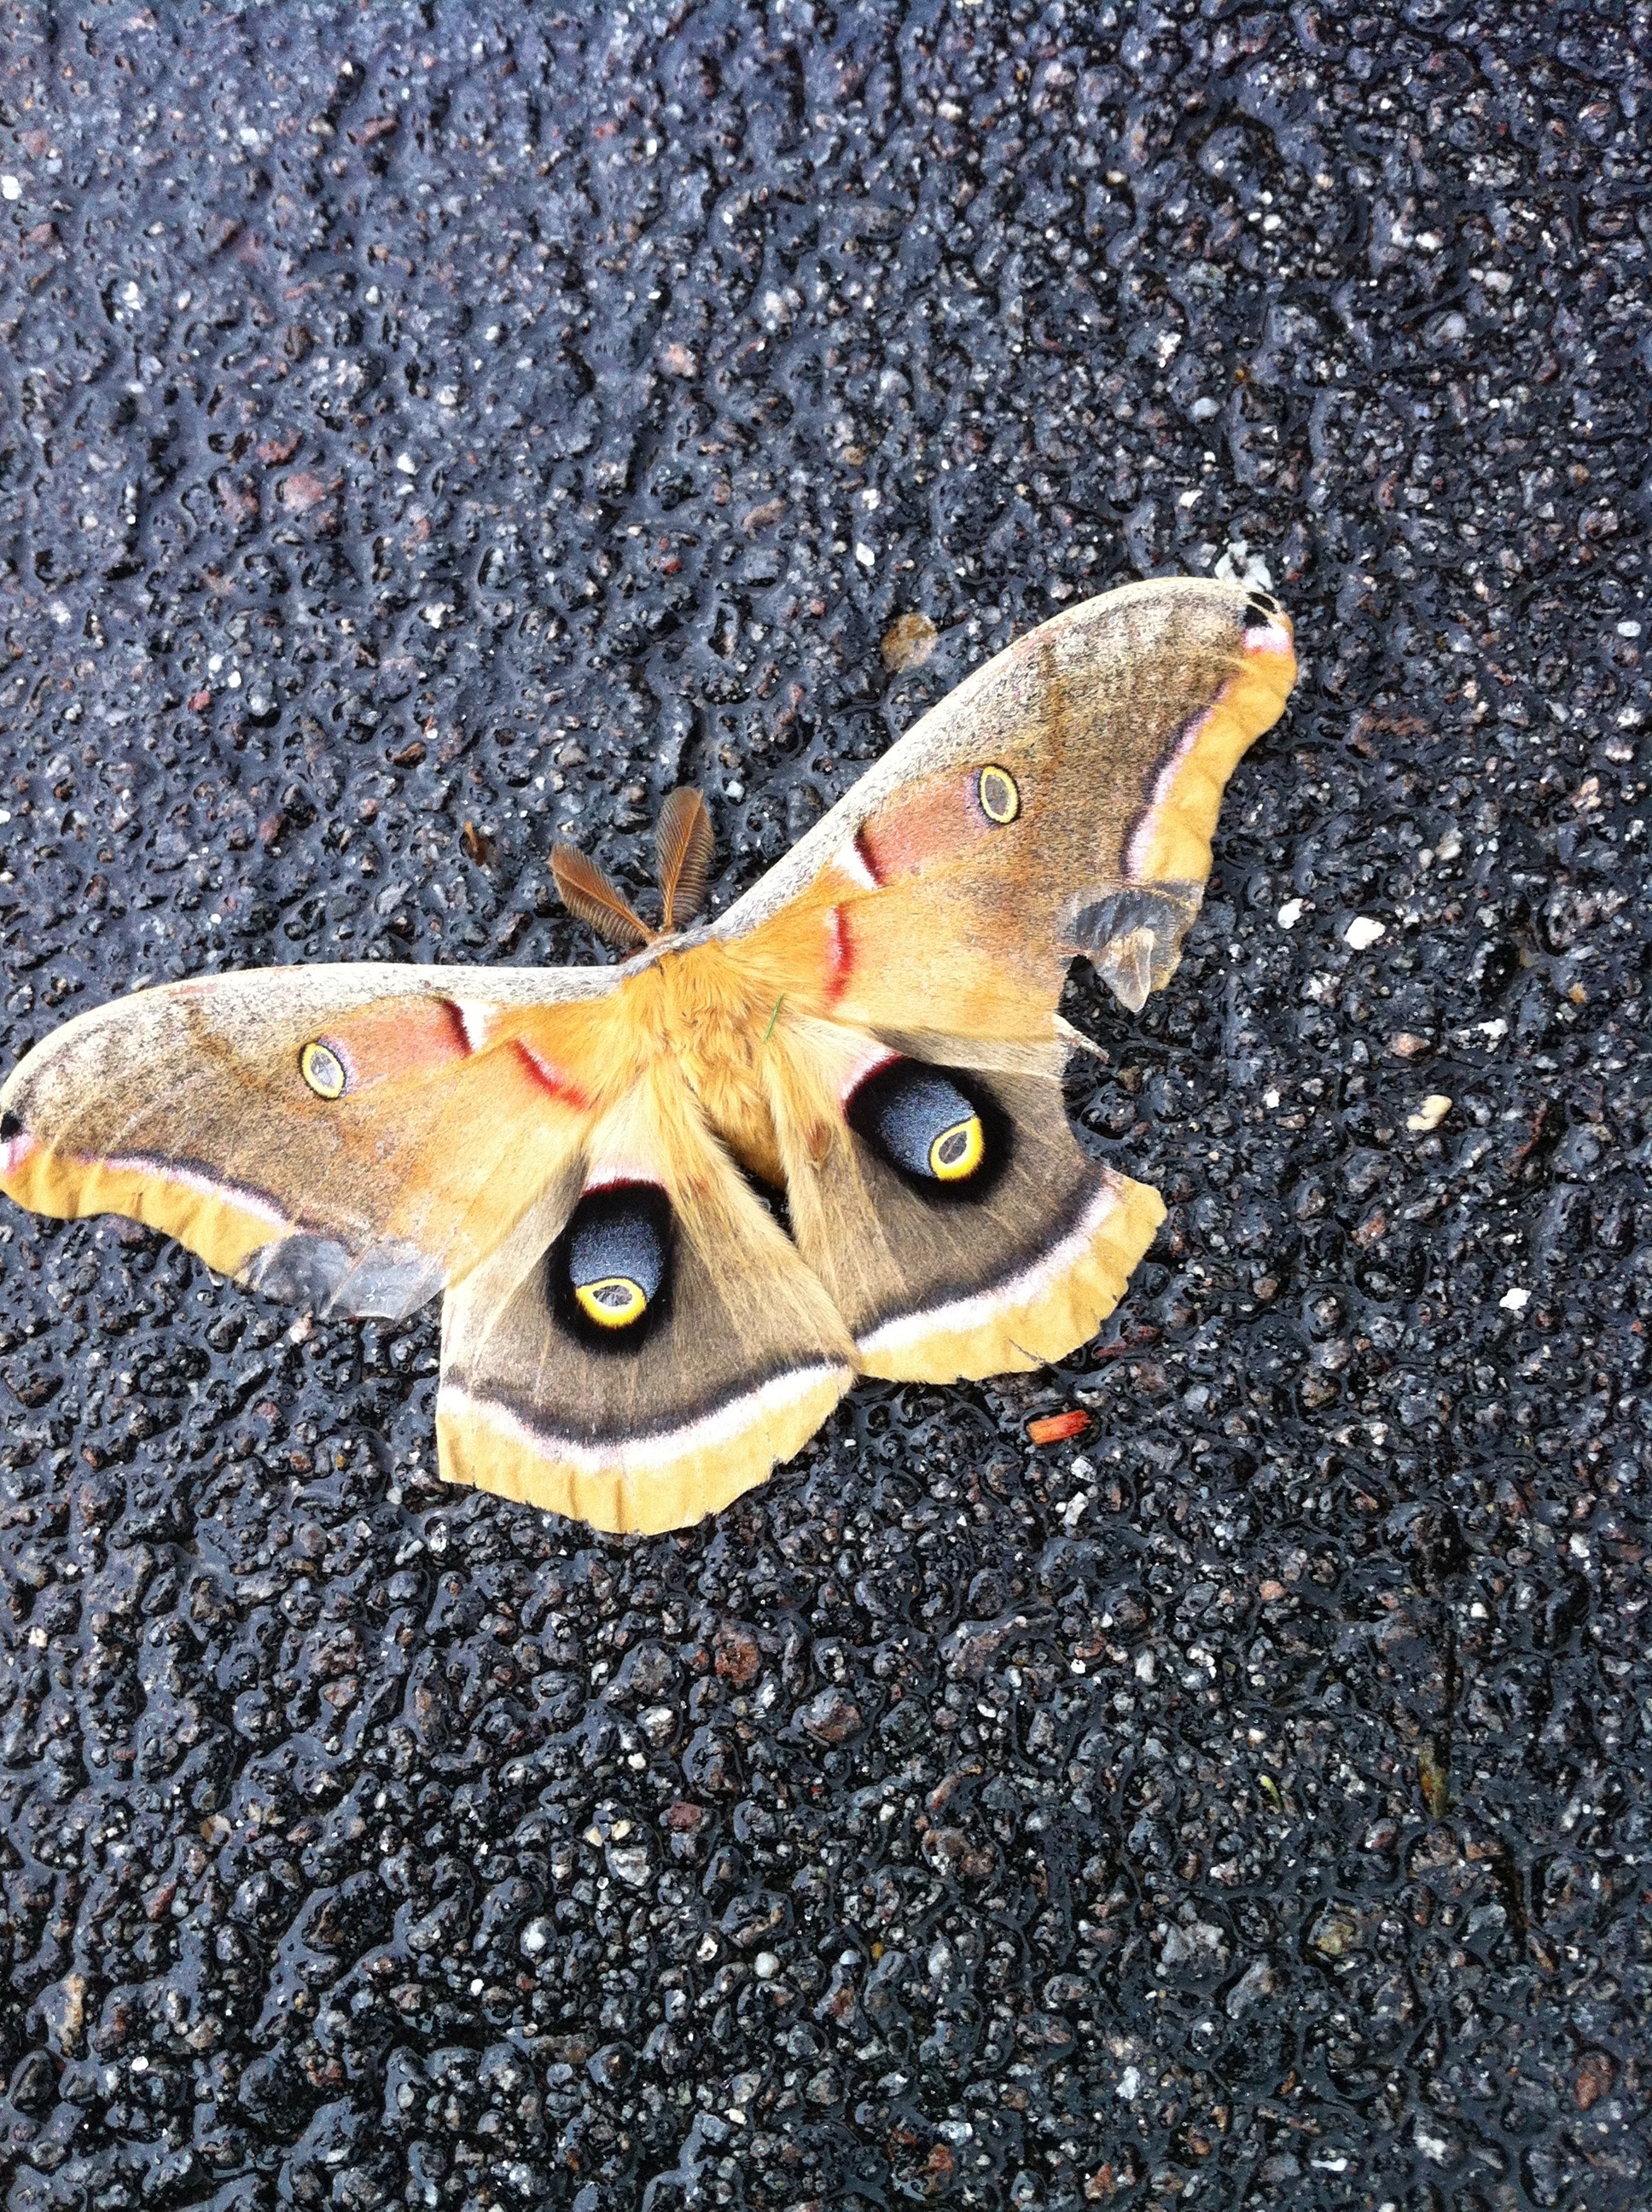
wing, leaf, insect, moth, butterfly, yellow, fauna, invertebrate, wings, macro photography, arthropod, pollinator, moths and butterflies